De Biker Boys

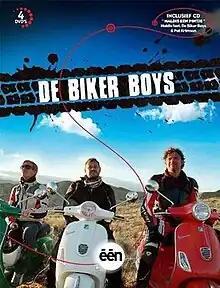
DVD cover of the series

De Biker Boys is a comical mockumentary, broadcast in 2014 by the Belgian public broadcasting company Eén and produced by Koeken Troef.